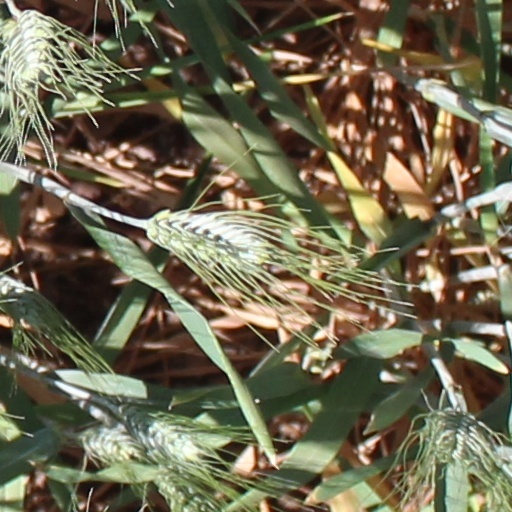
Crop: wheat